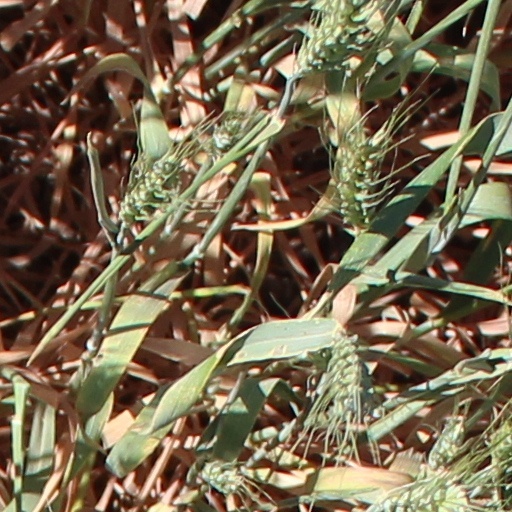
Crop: wheat